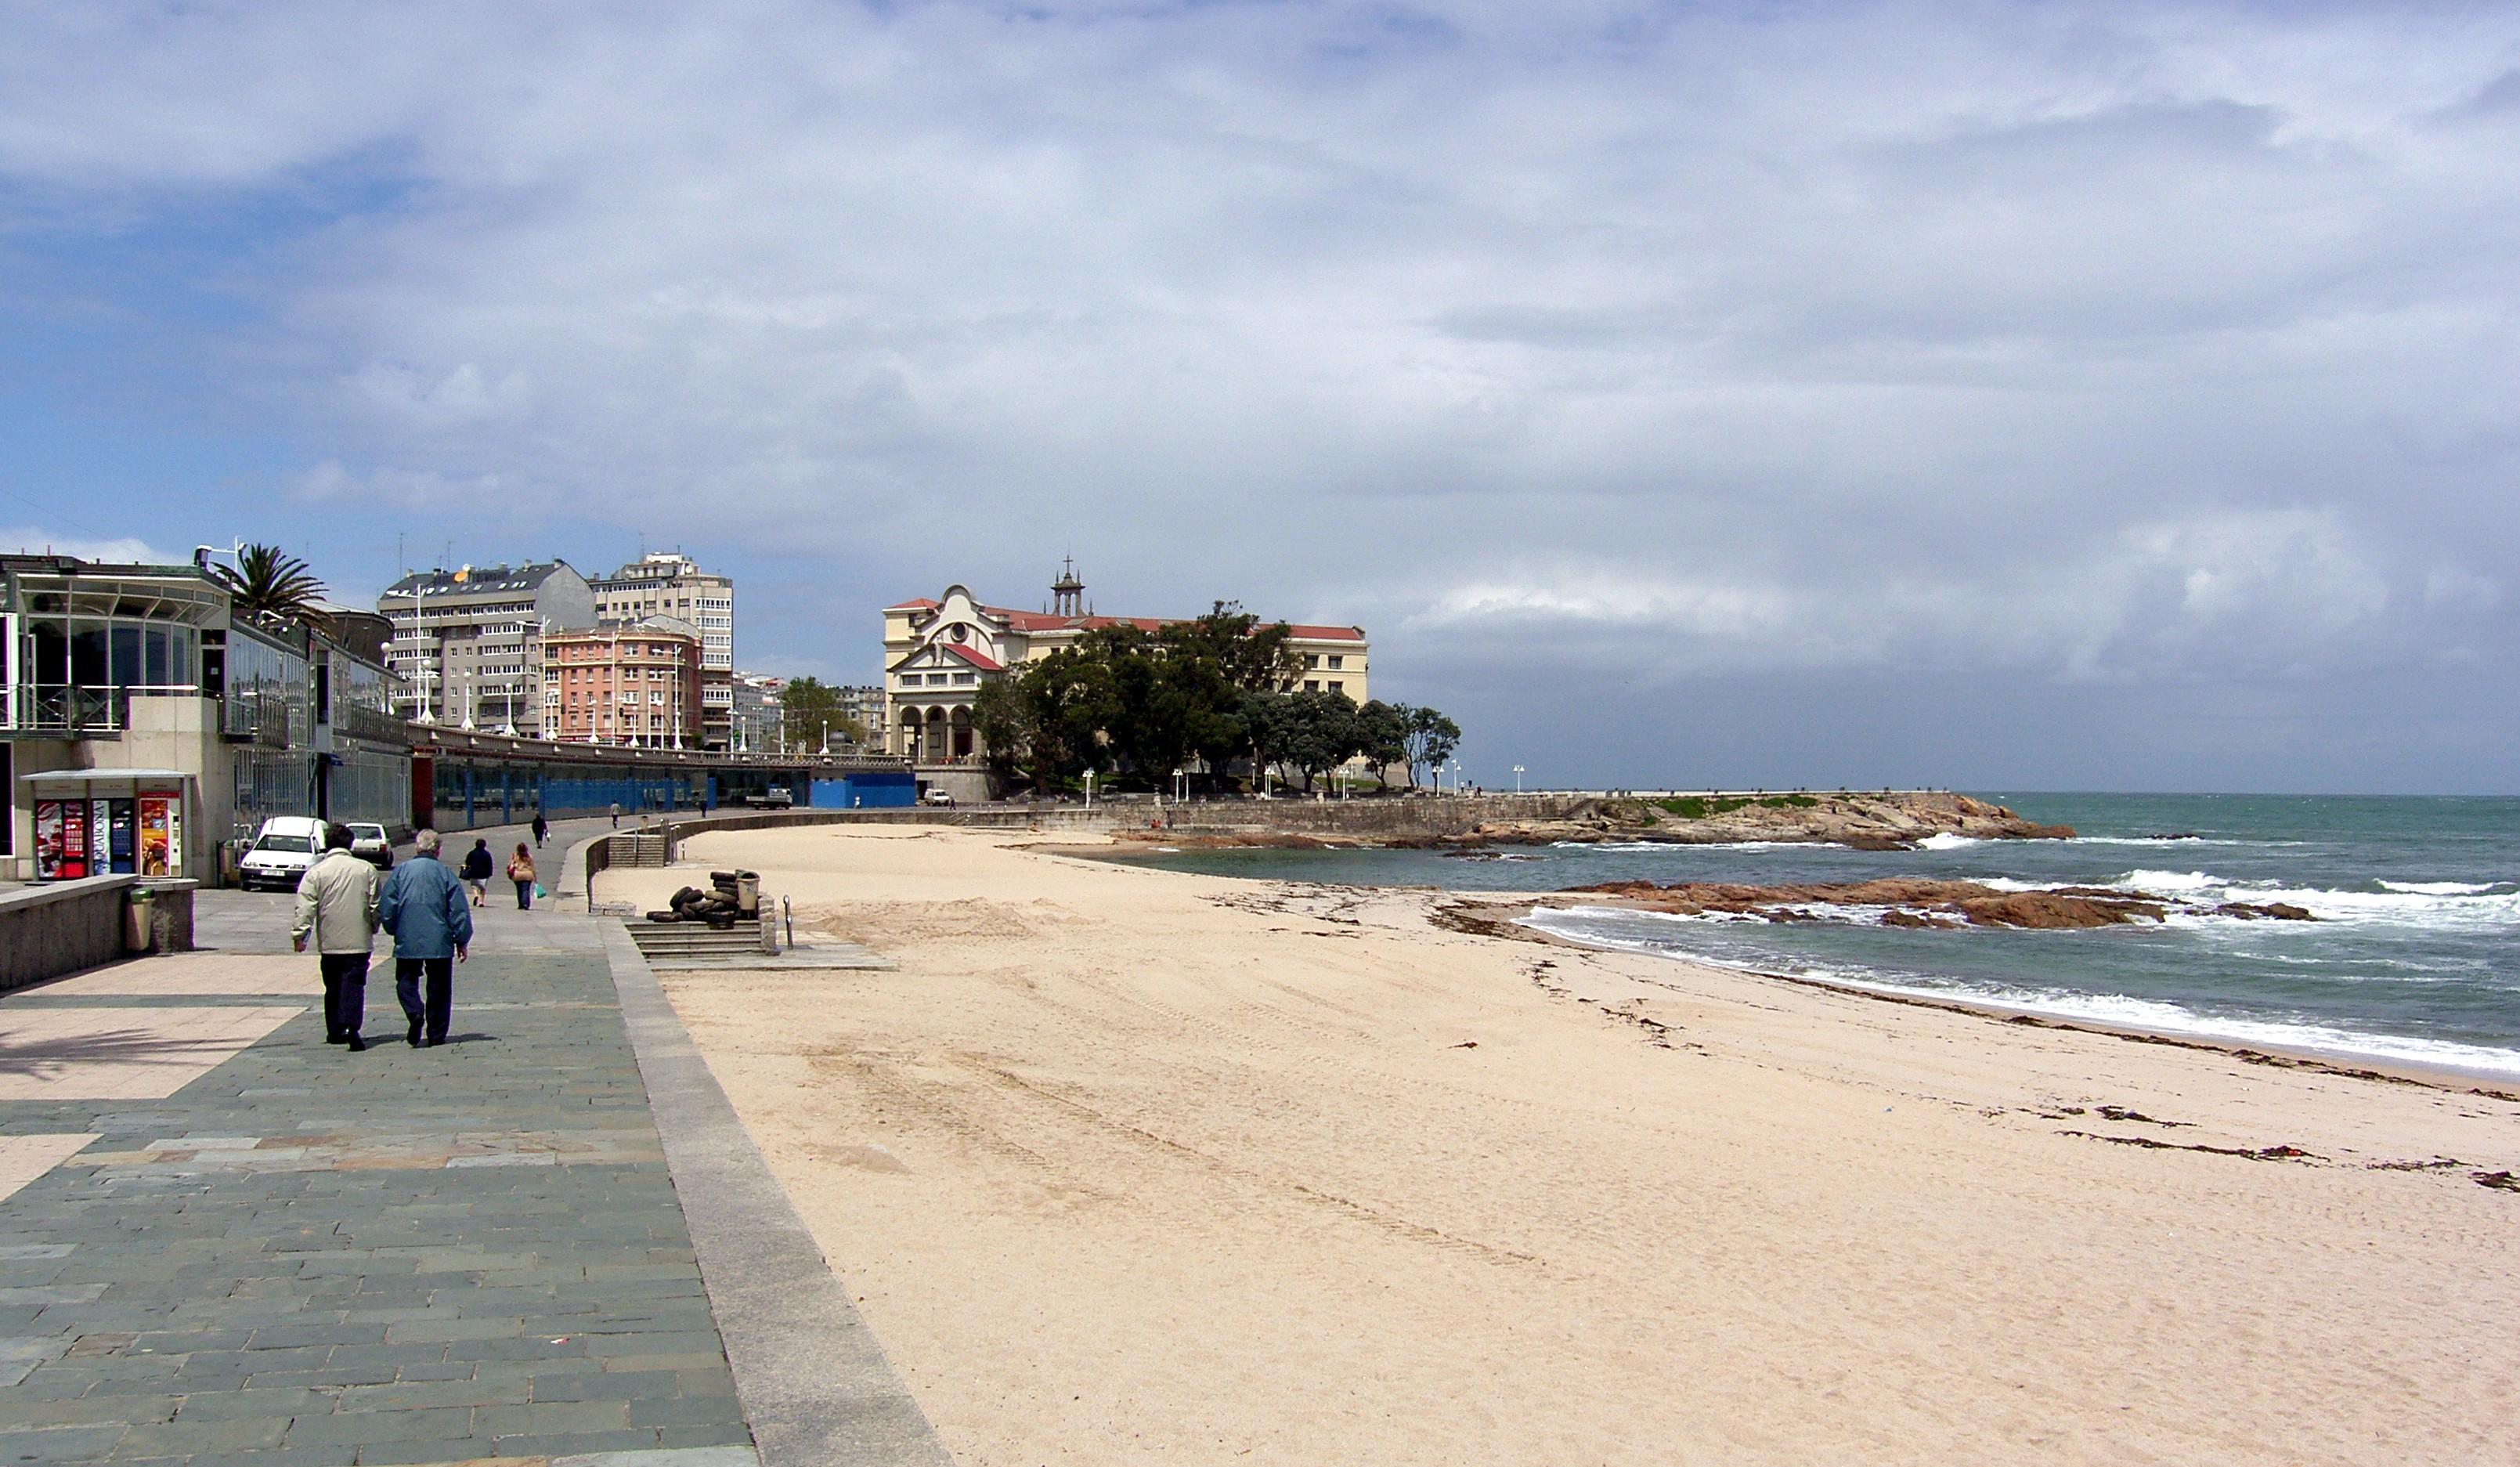
beach, landscape, sea, coast, ocean, boardwalk, shore, walkway, vacation, bay, body of water, la, cape, ggl1, coru agaliciaspainscenery